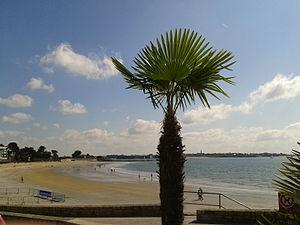
palmier sur une plage d'An Arvor
Larmor-Plage [laʁmɔʁ plaʒ], est une commune française, membre de la communauté Lorient Agglomération, située dans le département du Morbihan en région Bretagne.